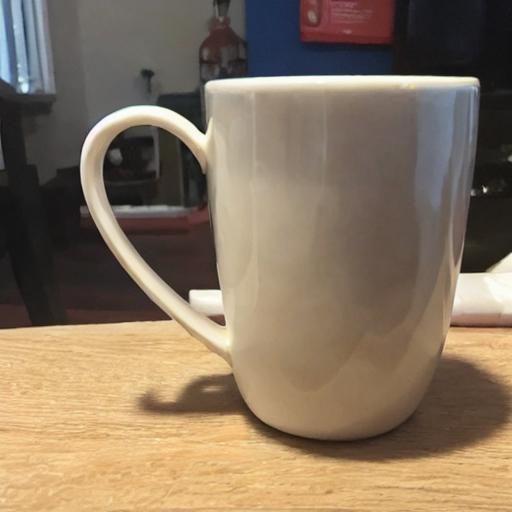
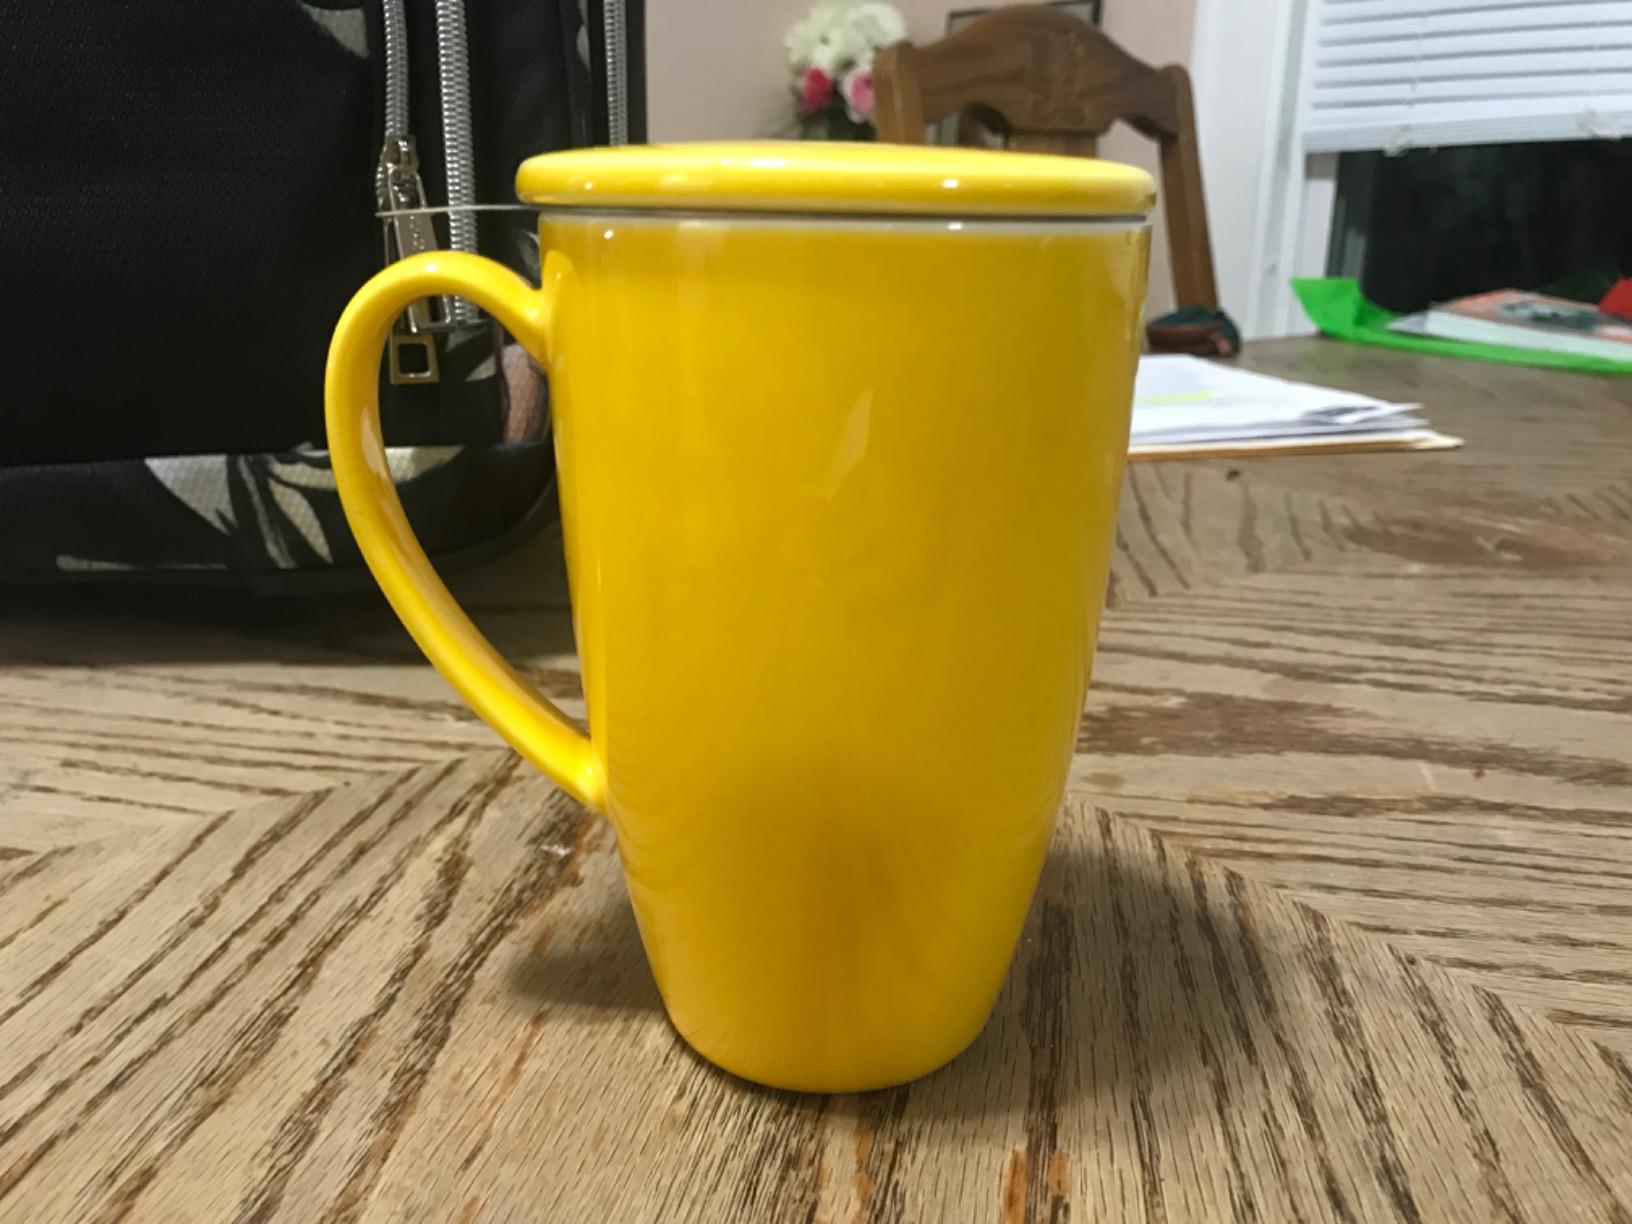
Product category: items_mug
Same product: no